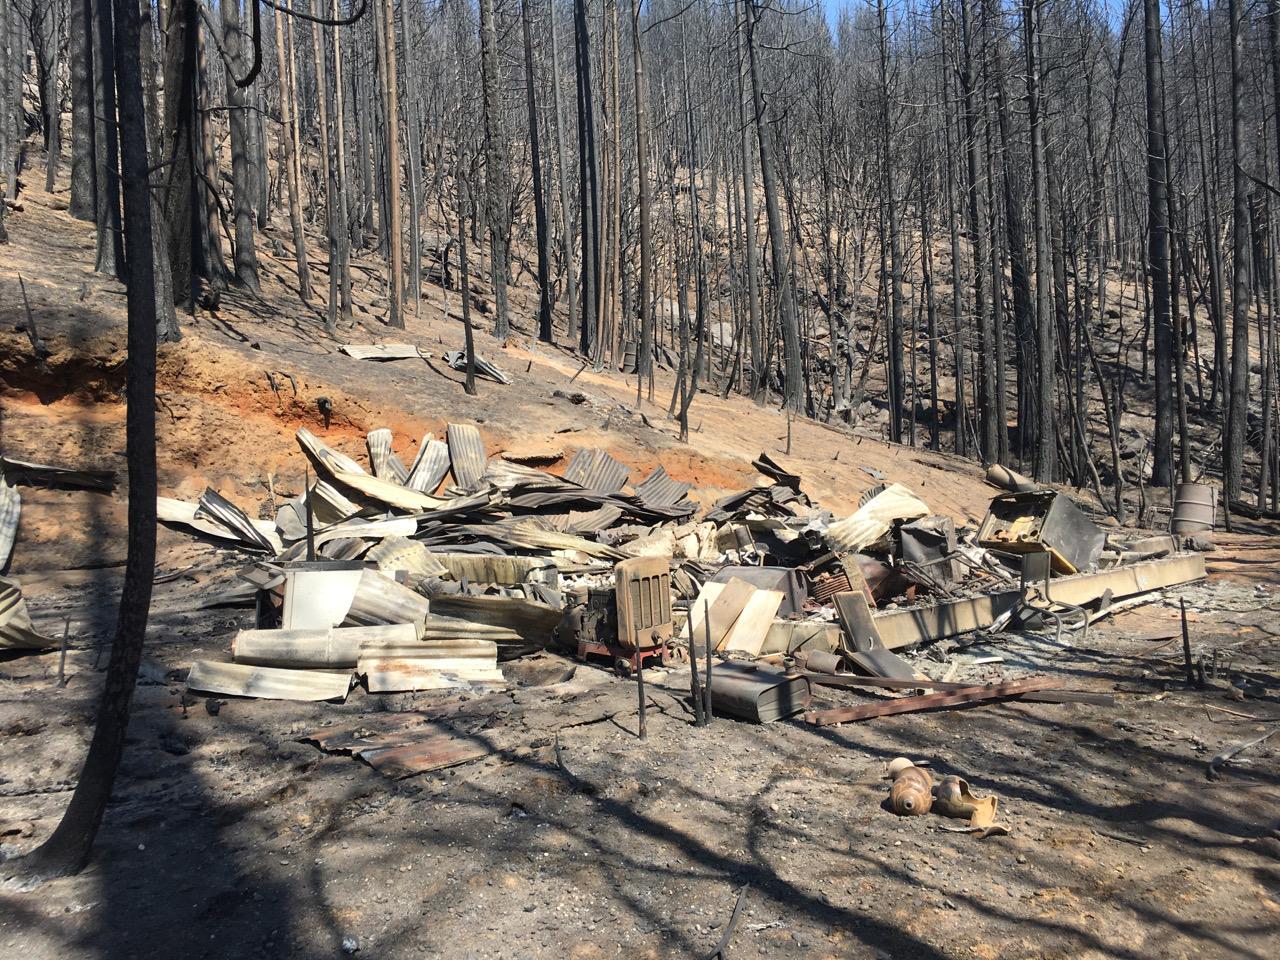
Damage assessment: destroyed